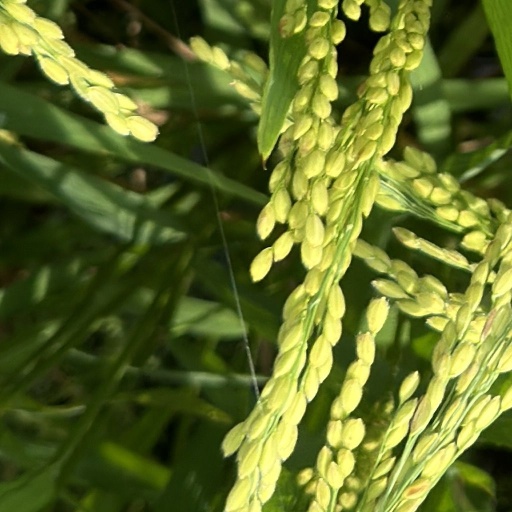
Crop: rice